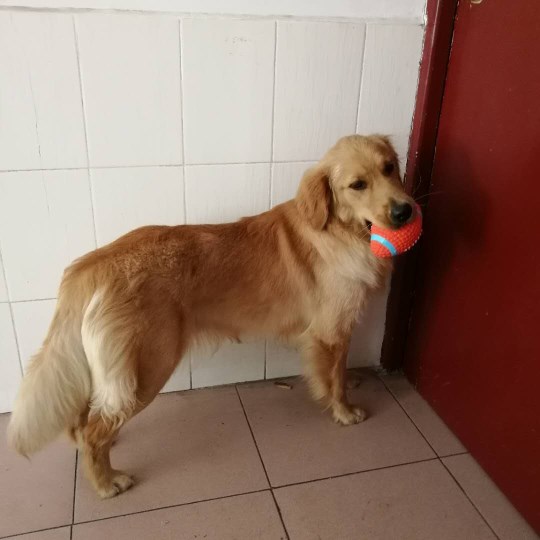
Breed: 5355-n000126-golden_retriever